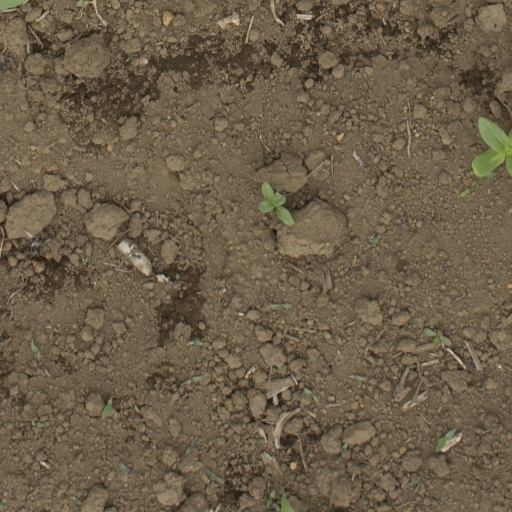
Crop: Jerusalem artichoke